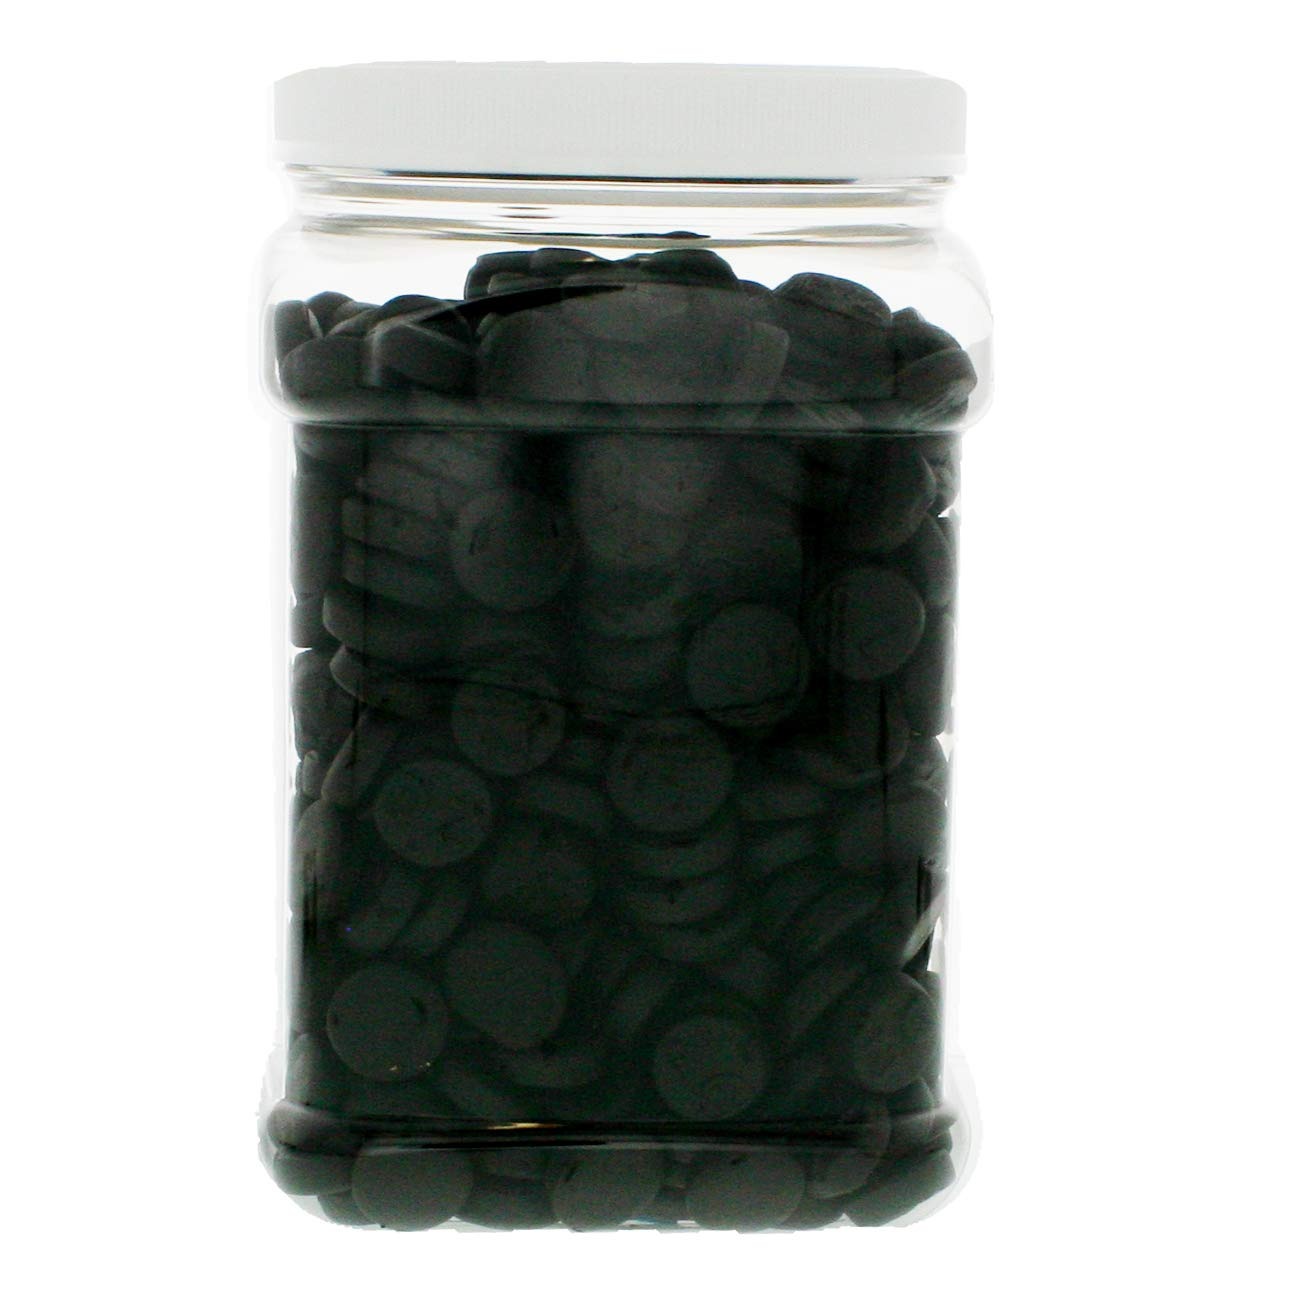
Item Name: Double Salt Licorice 3 Pound - Custom Double Salt Bulk Licorice Candy in a 64 FL OZ Gift Ready Reusable Square Jar
Bullet Point 1: Contains 3 Pounds of Double Salt Licorice Candy in a 64 FL OZ Resealable/Reusable Square Clear Plastic Container with Grip Handle and White Easy Open Lid.
Bullet Point 2: Bulk gift products are only packaged in food grade containers, with a pressure sealed freshness liner and resealable lid for Quality Assurance and Peace of Mind. The removable Ingredient label makes the Gift Ready Line ideal for giving and/or reuse in your home.
Bullet Point 3: Each Delicious, Sweet Treat is packaged in multiple sizes to give you the opportunity to save money. Large offers an approximately 14% savings over Medium and X-Large offers an approximately 35% Savings over Medium.
Bullet Point 4: This product is designed to save you money. Through maximizing amount of product in container and making container easily re-usable.
Product Description: Do your taste buds swoon for salty licorice? Then you’ll love our authentic double salt licorice, a favorite in Nordic countries and the Netherlands. Known as salmiakki in Finland, double salt licorice gets its characteristic astringent and salty flavor from ammonium chloride. This extra salty treat also has an intense black licorice flavor. If you’re a fan of black licorice, you must give this unique treat a go!
Value: 48.0
Unit: Ounce

Price: 31.95